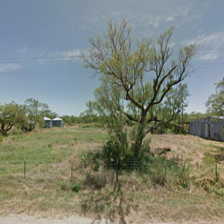
Label: streetView